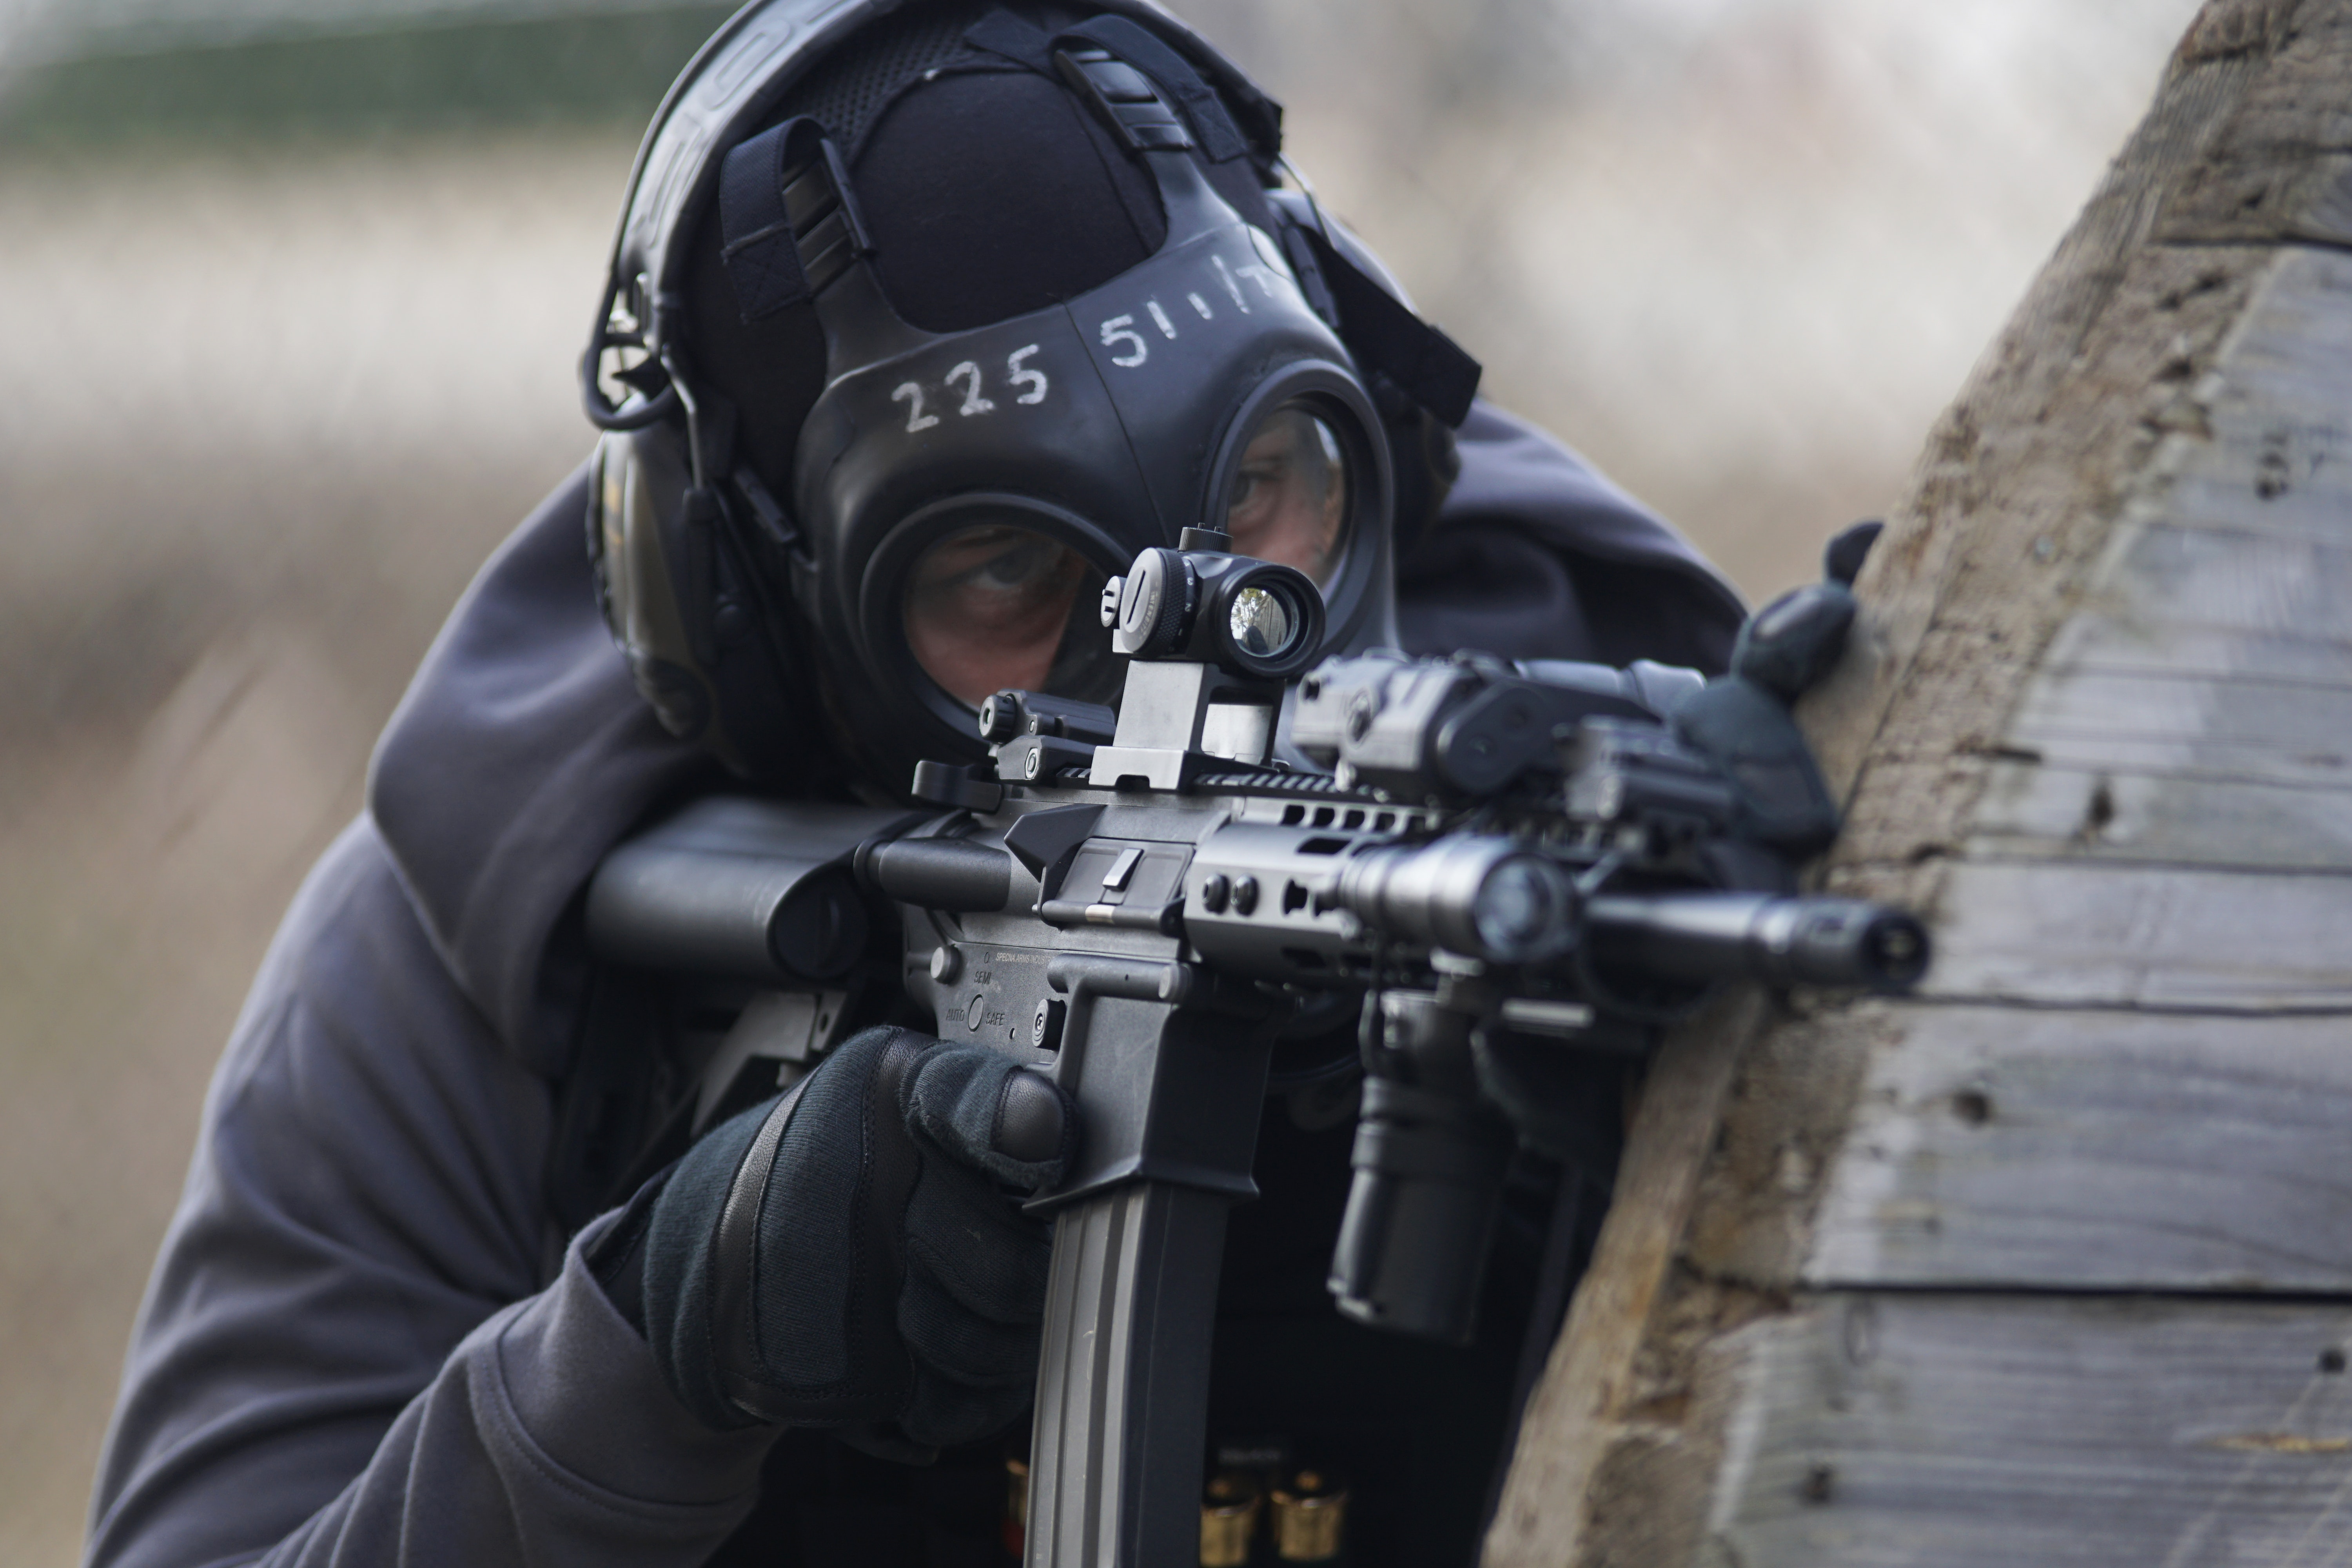
gun, firearm, personal protective equipment, swat, soldier, headgear, airsoft, recreation, Paintball marker, games, paintball equipment, machine gun, shooting, airsoft gun, Practical shooting, trigger, military